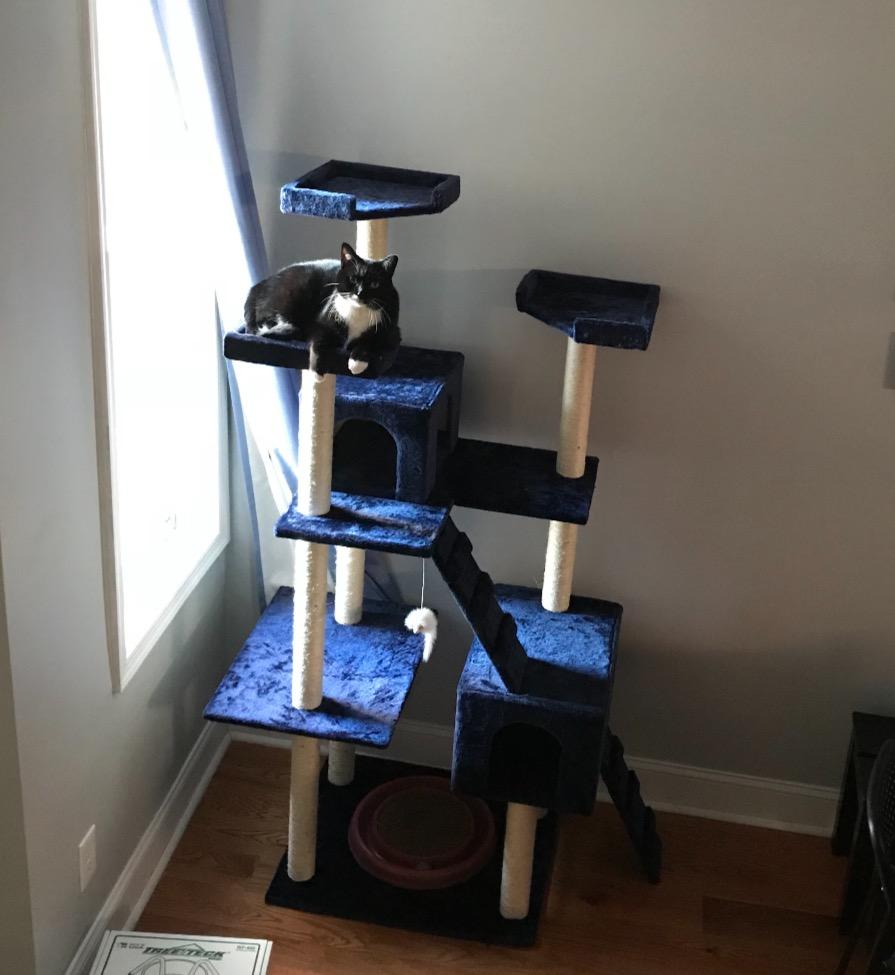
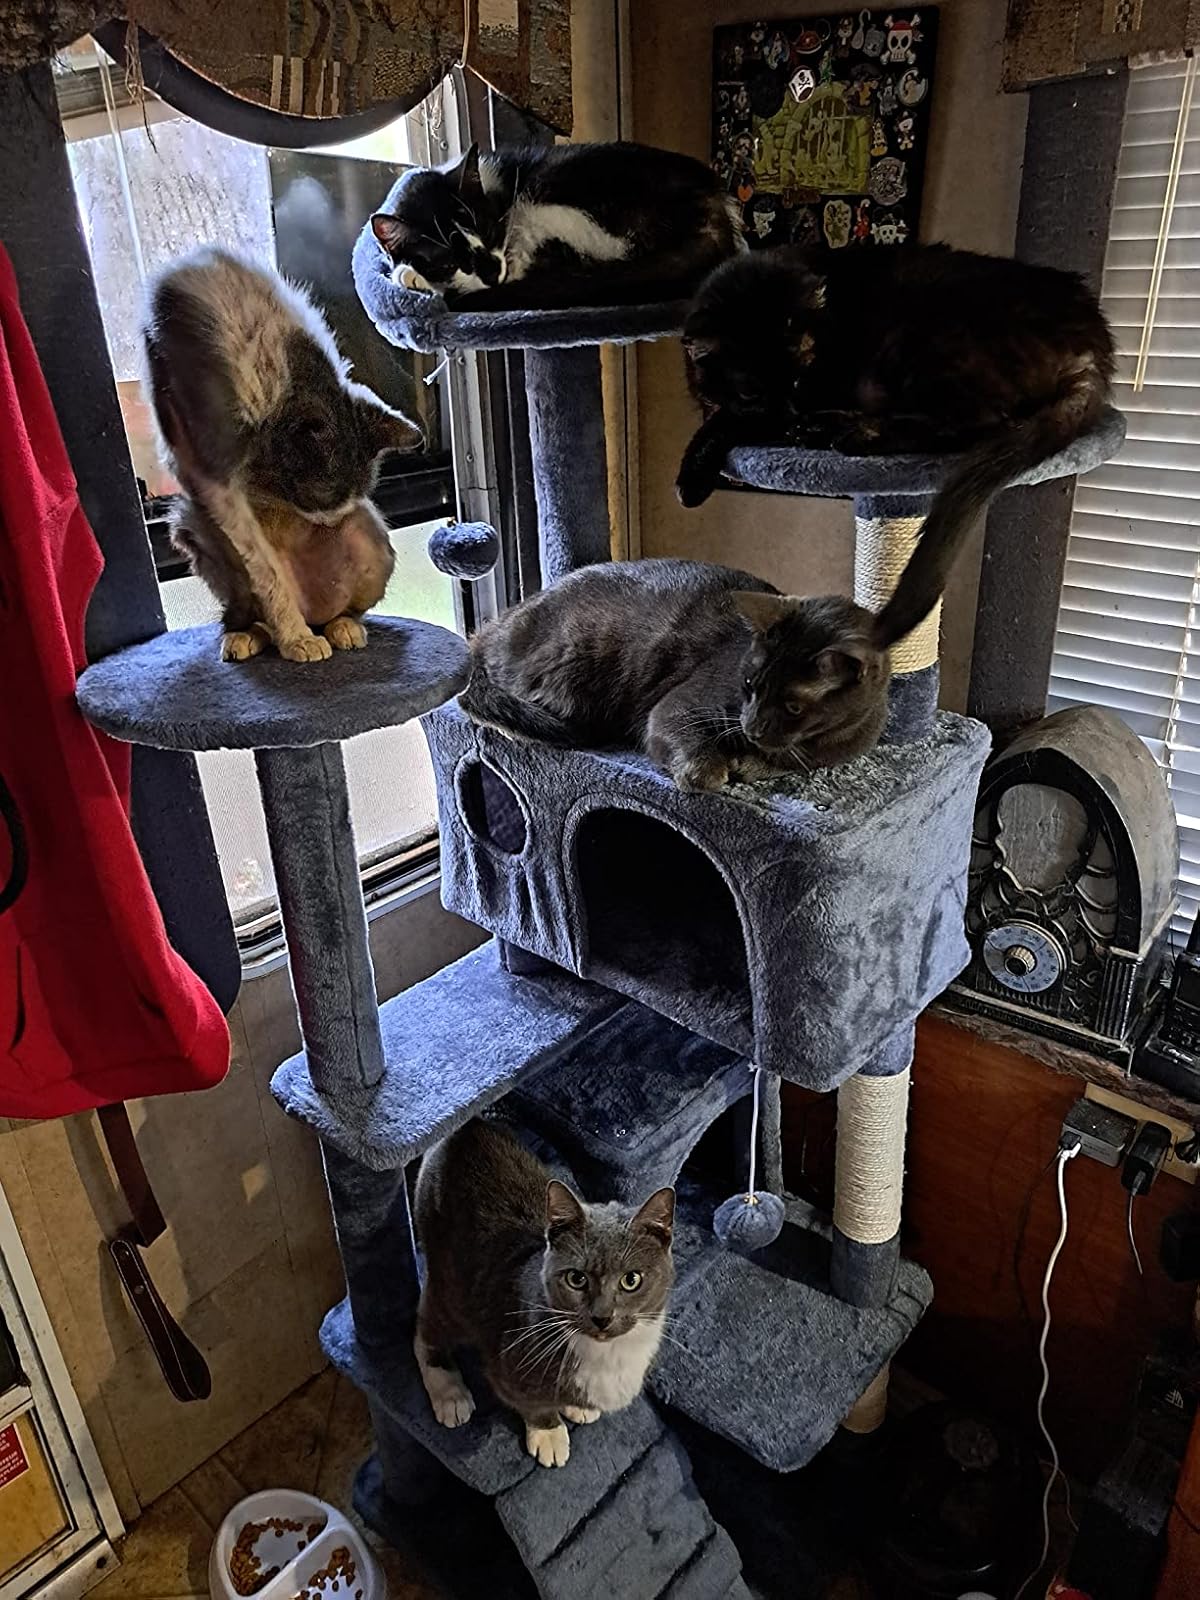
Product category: items_cat tree
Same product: no